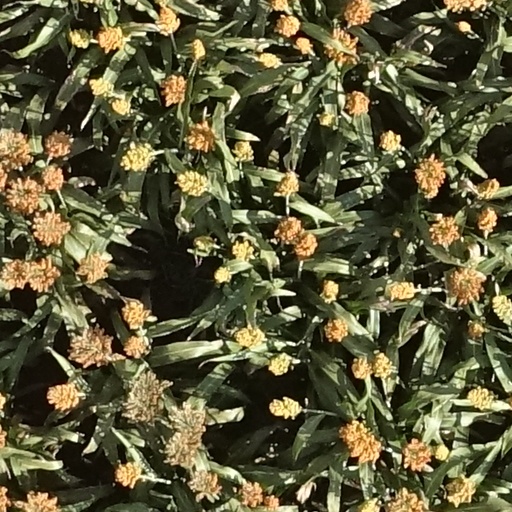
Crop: sorghum